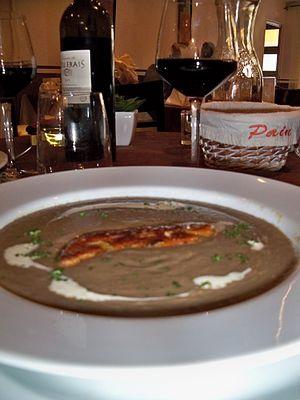
soupe de lentilles vertes du Berry
La lentille verte du Berry est une appellation française qui désigne une production traditionnelle de lentilles. Elles se situe dans les départements de l'Indre et du Cher, en région Centre-Val de Loire.
La cuisine berrichonne est une cuisine traditionnelle d'origine paysanne qui s'appuie sur les productions locales.